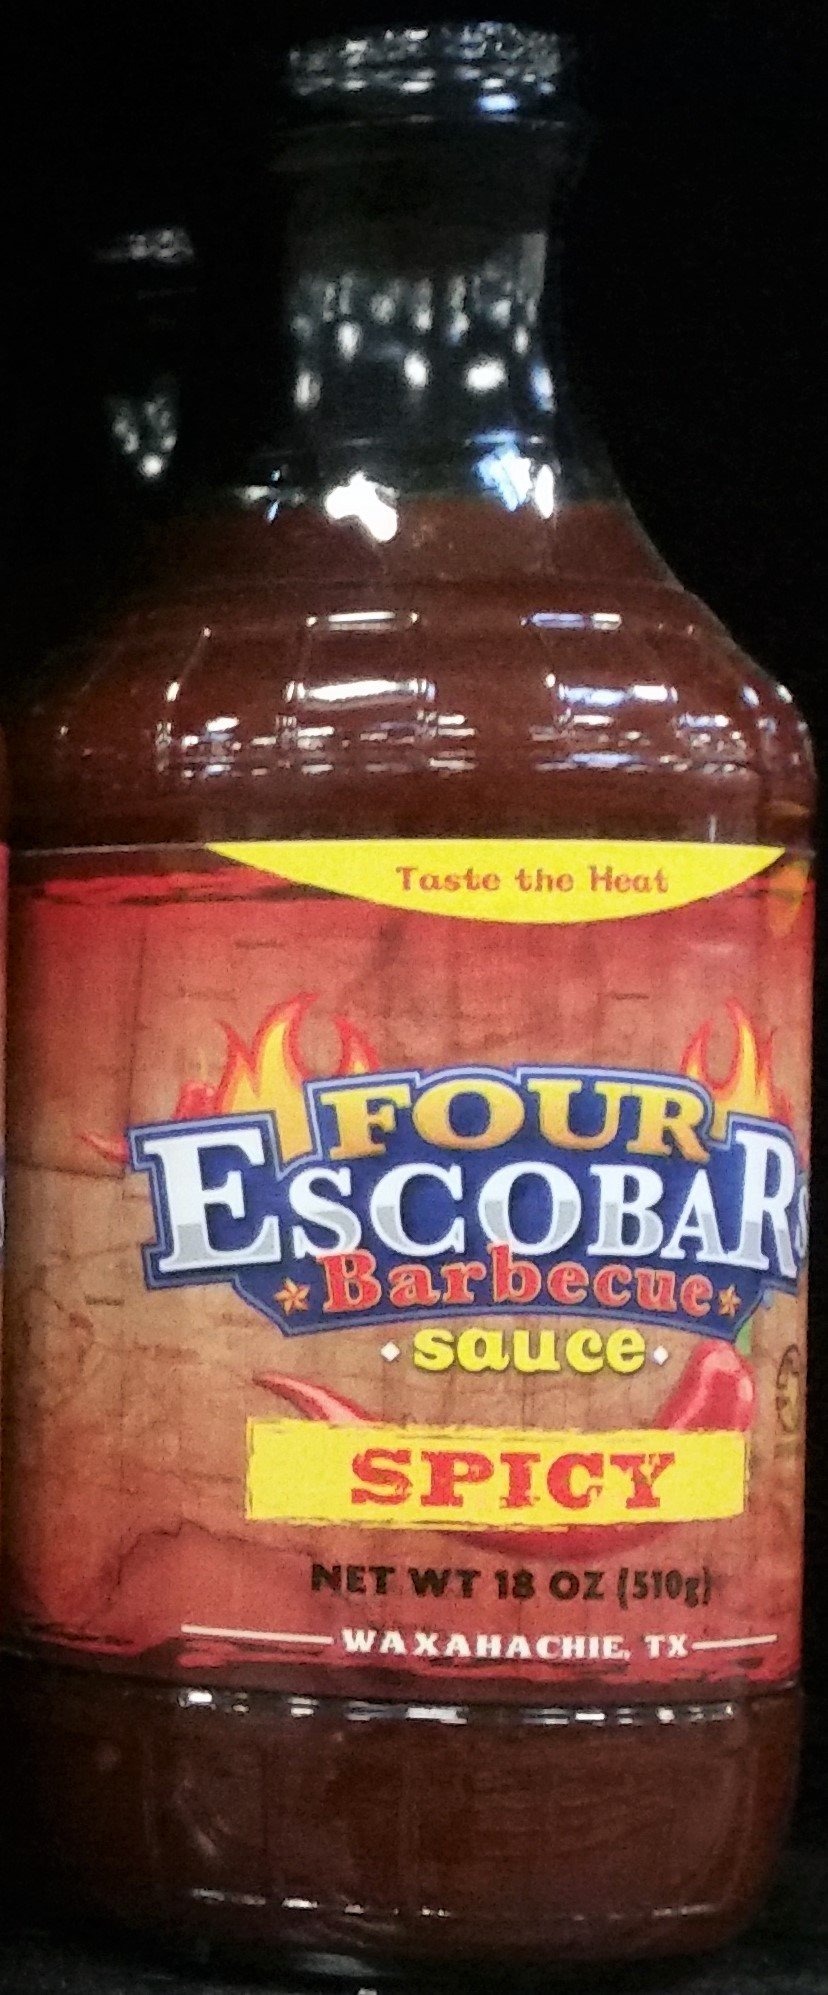
Item Name: Four Escobars Spicy Barbecue Sauce 18 oz (Pack of 3)
Value: 54.0
Unit: Fl Oz

Price: 5.87